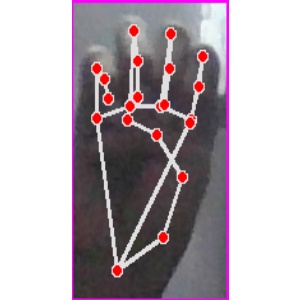
अक्षर: म